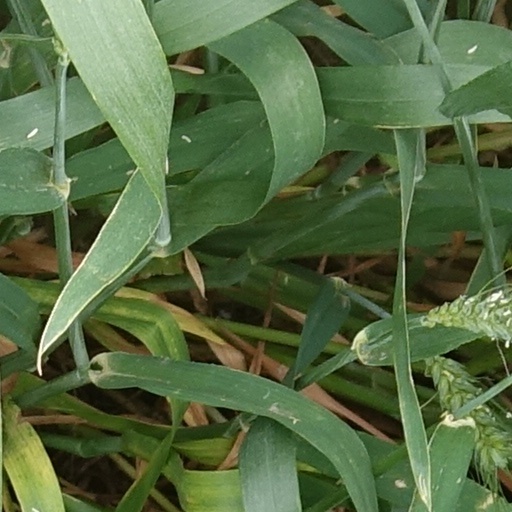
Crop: wheat